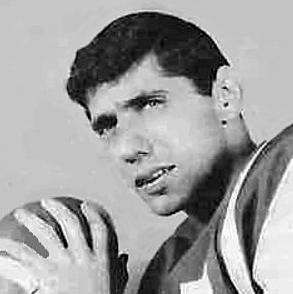
Age: 21